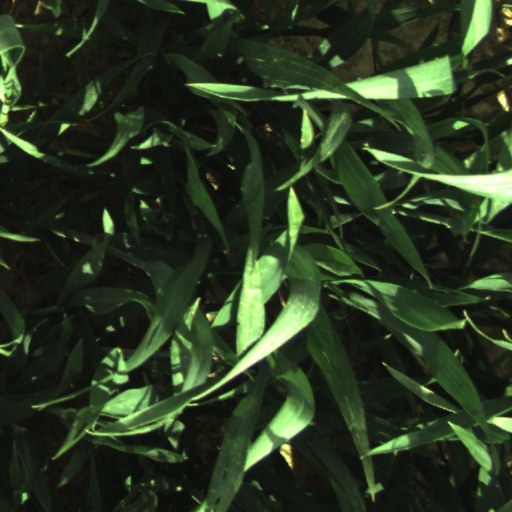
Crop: wheat